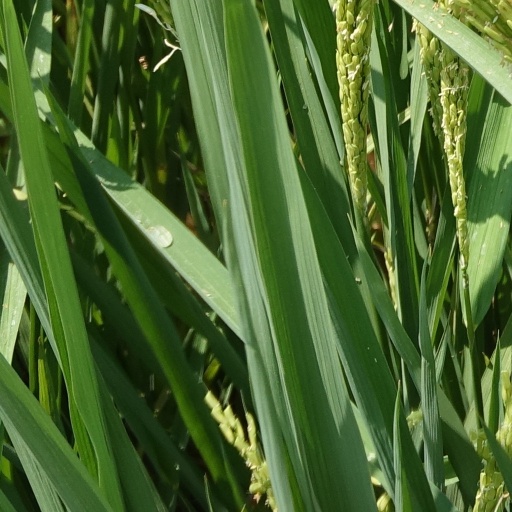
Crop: rice